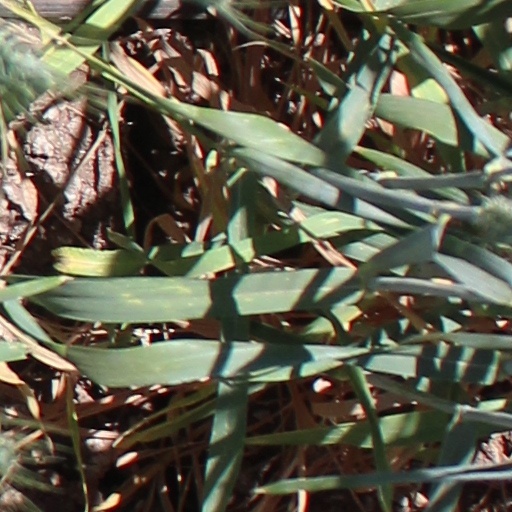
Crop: wheat